Mount Price (British Columbia)

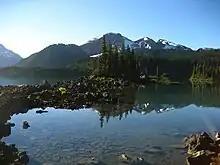
Mount Price with Clinker Peak on the right and the forested Price Bay dome on the left

Mount Price is one of the four highest threat volcanoes in Canada situated within close proximity to major populations with critical civil and economic infrastructure, the other three being Mount Meager, Mount Garibaldi and Mount Cayley. Although Plinian eruptions have not been identified at Mount Price, Peléan eruptions can also produce large amounts of volcanic ash that could significantly affect the nearby communities of Whistler and Squamish. Peléan eruptions might cause short and long term water supply problems for the city of Vancouver and most of the Lower Mainland. The catchment area for the Greater Vancouver watershed is downwind from Mount Price. An eruption producing floods and lahars could destroy parts of Highway 99, threaten communities such as Brackendale and endanger water supplies from Pitt Lake. Fisheries on the Pitt River would also be at risk. Mount Price is also close to a major air traffic route; volcanic ash reduces visibility and can cause jet engine failure, as well as damage to other aircraft systems. These volcanic hazards become more serious as the Lower Mainland grows in population.